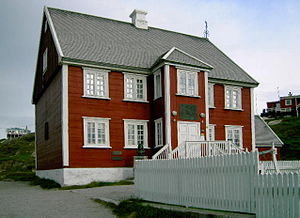
Knud Rasmussen / Biografi
Knud Rasmussens fødehjem i Ilulissat
Knud Rasmussens fødehjem i Ilulissat, Grønland
Knud Johan Victor Rasmussen var en grønlandsk/dansk polarforsker, der udforskede Grønland på adskillige ekspeditioner.